Balak (parashah)

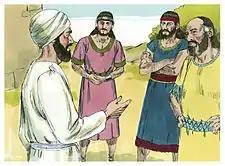
Phinehas confronted the Reubenites and Manassites (1984 illustration by Jim Padgett, courtesy of Distant Shores Media/Sweet Publishing)

In the retelling of Deuteronomy 4:3–4, God destroyed all the men who followed the Baal of Peor but kept alive to the day of Moses's address everyone who cleaved to God. Frymer-Kensky concluded that Deuteronomy stresses the moral lesson: Very simply, the guilty perished, and those who were alive to hear Moses were innocent survivors who could avoid destruction by staying fast to God.